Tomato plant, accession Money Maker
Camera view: tilt-top (135 deg); turntable rotation: 180 degrees
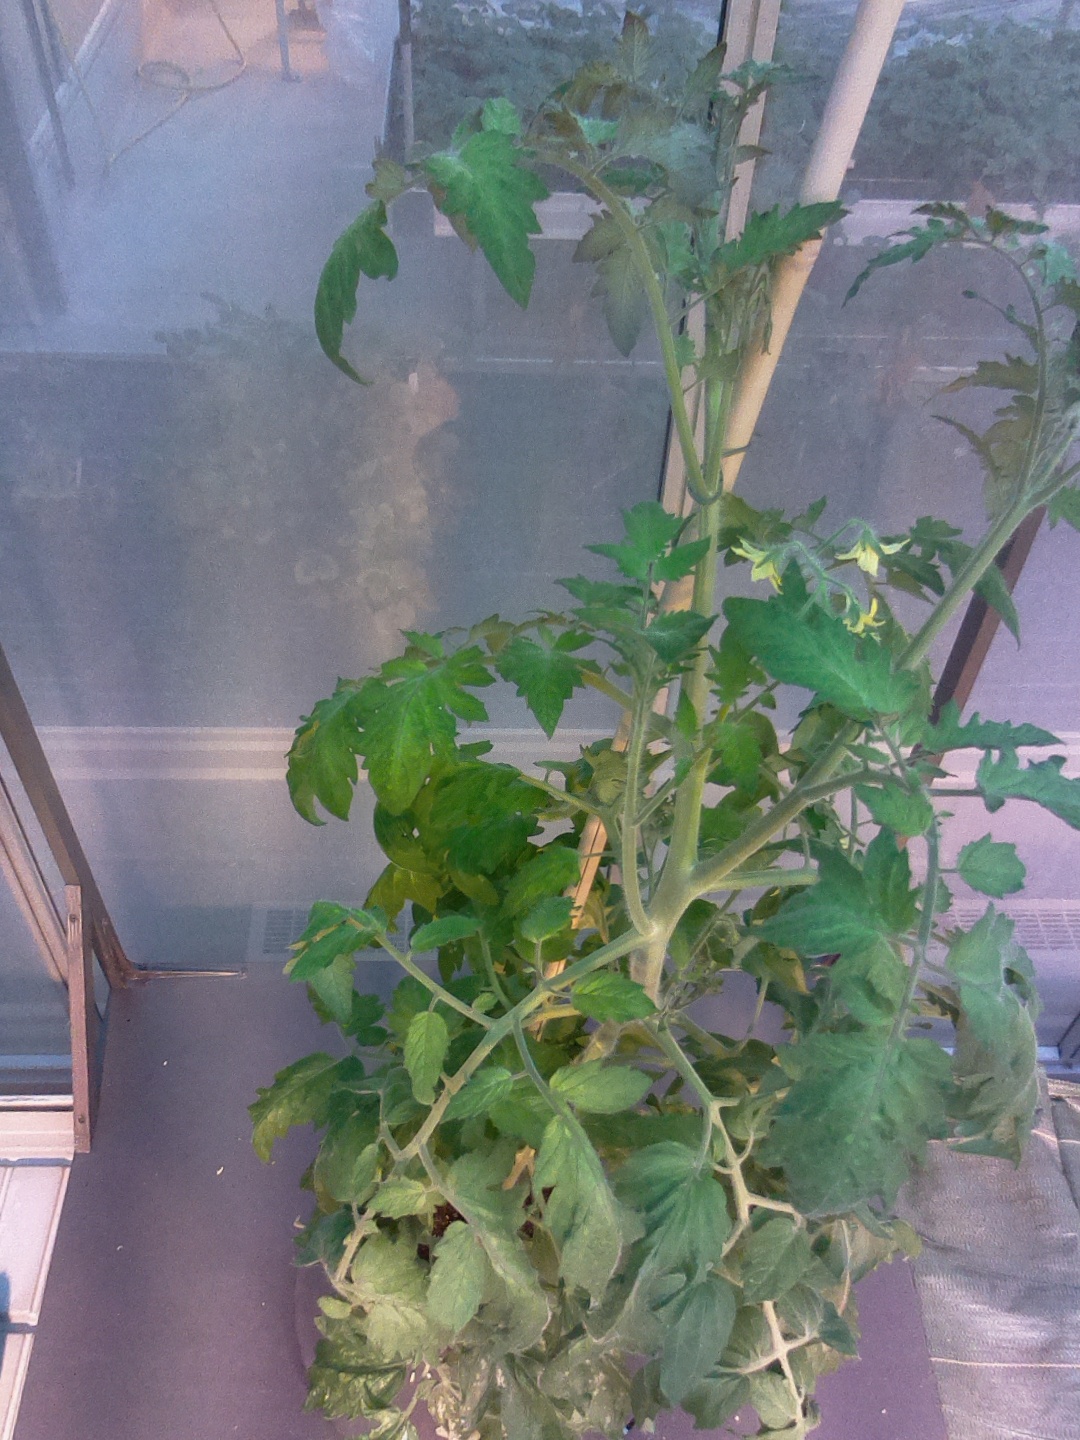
BBCH growth stage 69: End of flowering, 90%-100% of flowers open, more petals falling